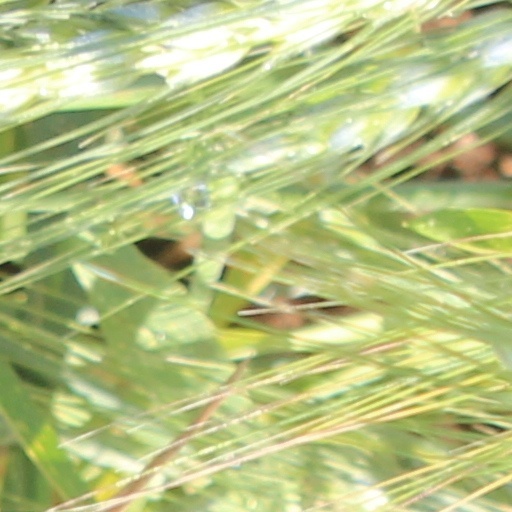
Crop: wheat